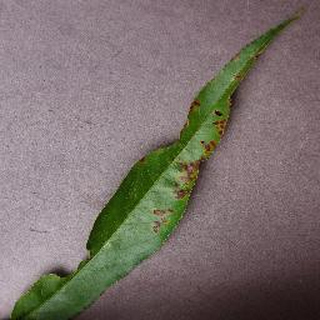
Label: peach_bacterial_spot